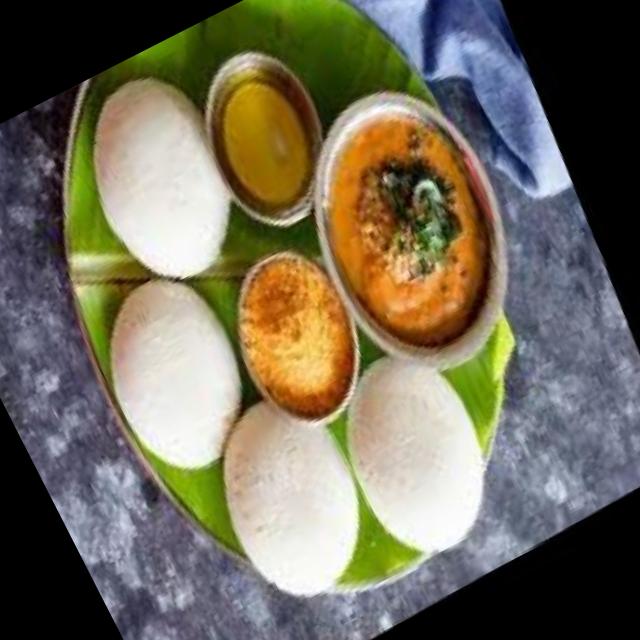
Dish: idli